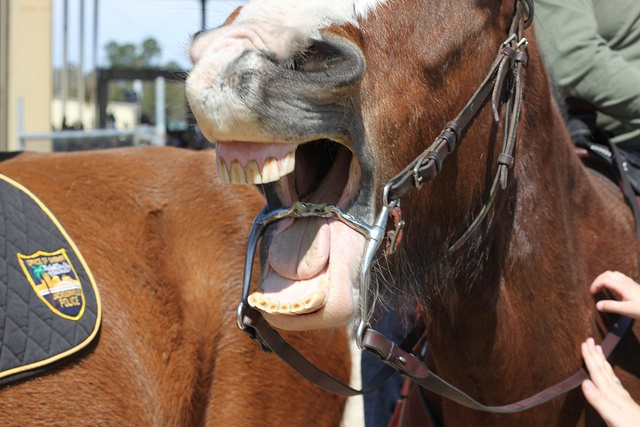
a horse with its mouth open with a person on its back
a horse wearing a harness with its mouth wide open
A horse is anxious as people pet him.
A police horse excited to get out and start the day.
A horse has its mouth open while outside